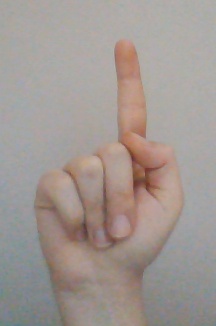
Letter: bb